George E. Bemi

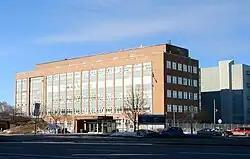
Sir Leonard Tilley Building

The Ottawa Downtown Library is a concrete, sculptural, Brutalist building and was the firm Bemi & Associates’ most notable project. The building replaced the neo-classic Carnegie Library that was demolished due to unstable soil conditions. A 10-foot high stained glass window was preserved from the Carnegie Library and incorporated into the foyer of the new library. At the time of its completion in 1973, Canadian Architect wrote of the project: "In the middle of this urban desert, George Bemi’s Ottawa Public Library sits as an unexpected and welcome relief". The white, precast concrete stands in contrast to the surrounding glass office towers and preserves the identity of the library. Due to its compact nature it became the first building in North America to lease its air rights, a controversial legal problem at the time. It is once again the subject of debate over its size. Critics of the library say it is too small, outdated, and inaccessible to function as the main library branch. While proponents of the building claim that it is Ottawa's best surviving example of Brutalist architecture.